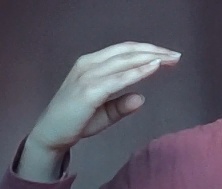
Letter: jeem